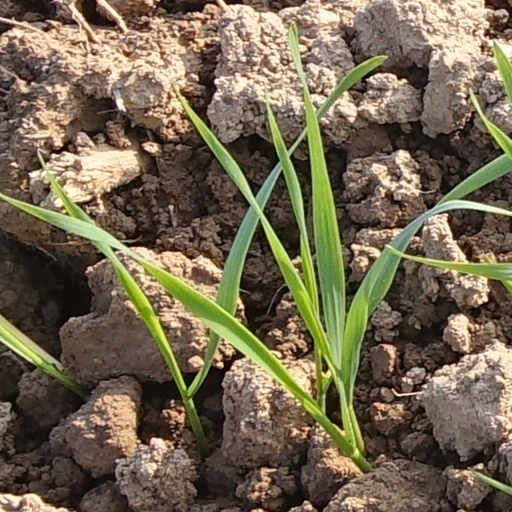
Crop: wheat